Mary Livingston Ripley

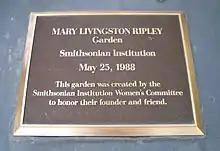
Memorial plaque in the Smithsonian Gardens.

Mary Moncrieffe Livingston Ripley (May 11, 1914 – April 15, 1996) was a U.S. horticulturist, entomologist, photographer, and scientific collector.